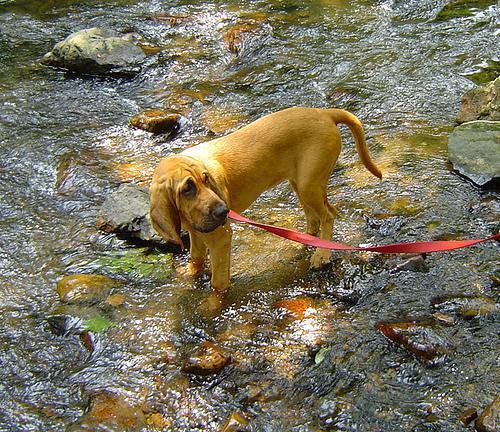
bloodhound